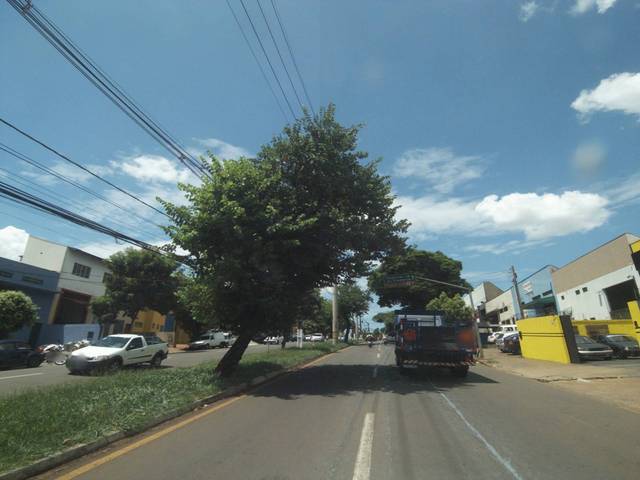
Region: Brazil
Coordinates: -23.311, -51.205